Henryk Korowicz

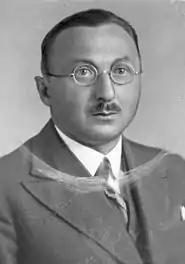
Henryk Korowicz

Henryk Korowicz (born 1888 in Malinówka – July 12, 1941 in Lwów) was a Polish economist, professor and rector of the Academy of Foreign Trade in Lwów.